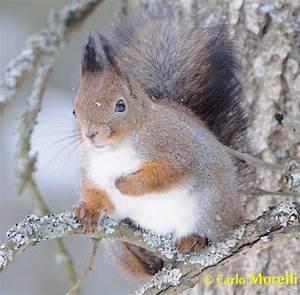
squirrel